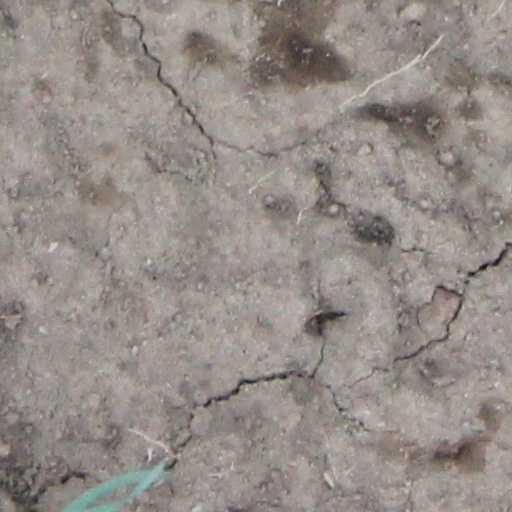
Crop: wheat